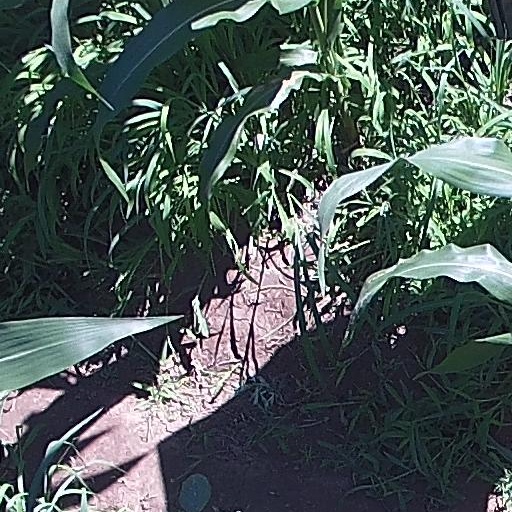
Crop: maize; corn